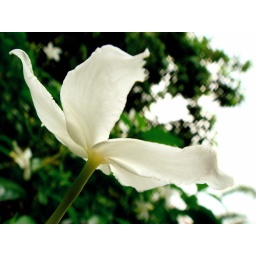
white flower in wind